Silvino Barsana Agudo

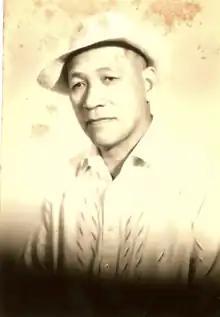

Silvino Artemio Barsana Agudo (September 12, 1917 – December 17, 2010), also known as S.B. or Binong, was a Filipino businessman, lawyer, World War II veteran, and public servant. He was the governor of Batanes province from 1968 to 1971.